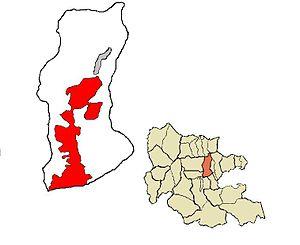
San Diego est le chef-lieu de la municipalité de San Diego dans l'État de Carabobo au Venezuela. La ville fait partie de l'agglomération de Valencia.